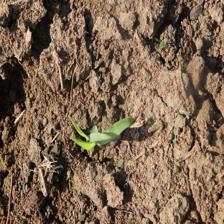
Label: Sorghum